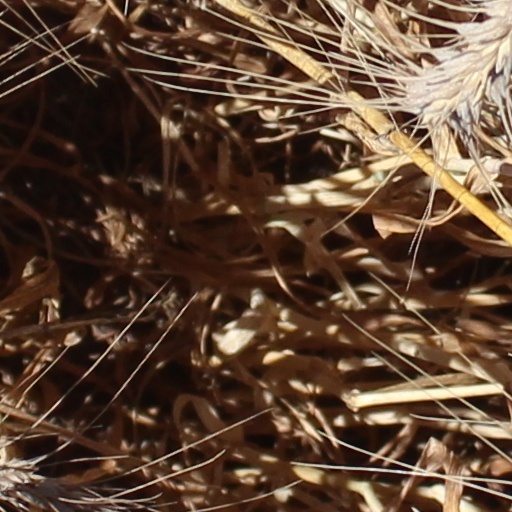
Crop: wheat